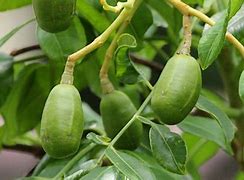
Label: others